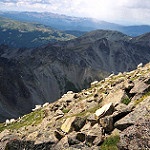
Label: mountain